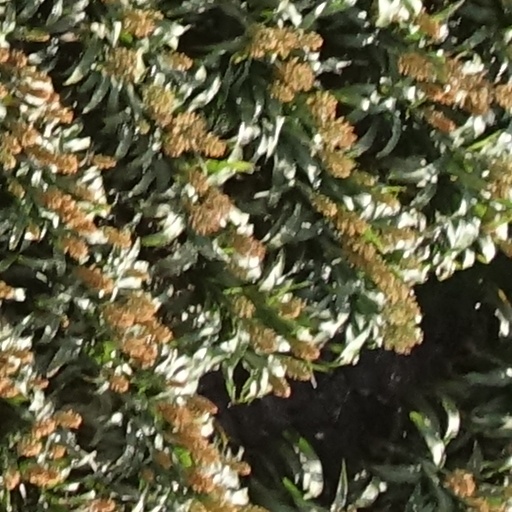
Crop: sorghum